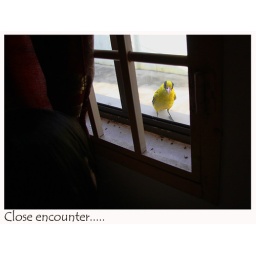
The bird excited to see his own image in the window glass...:))